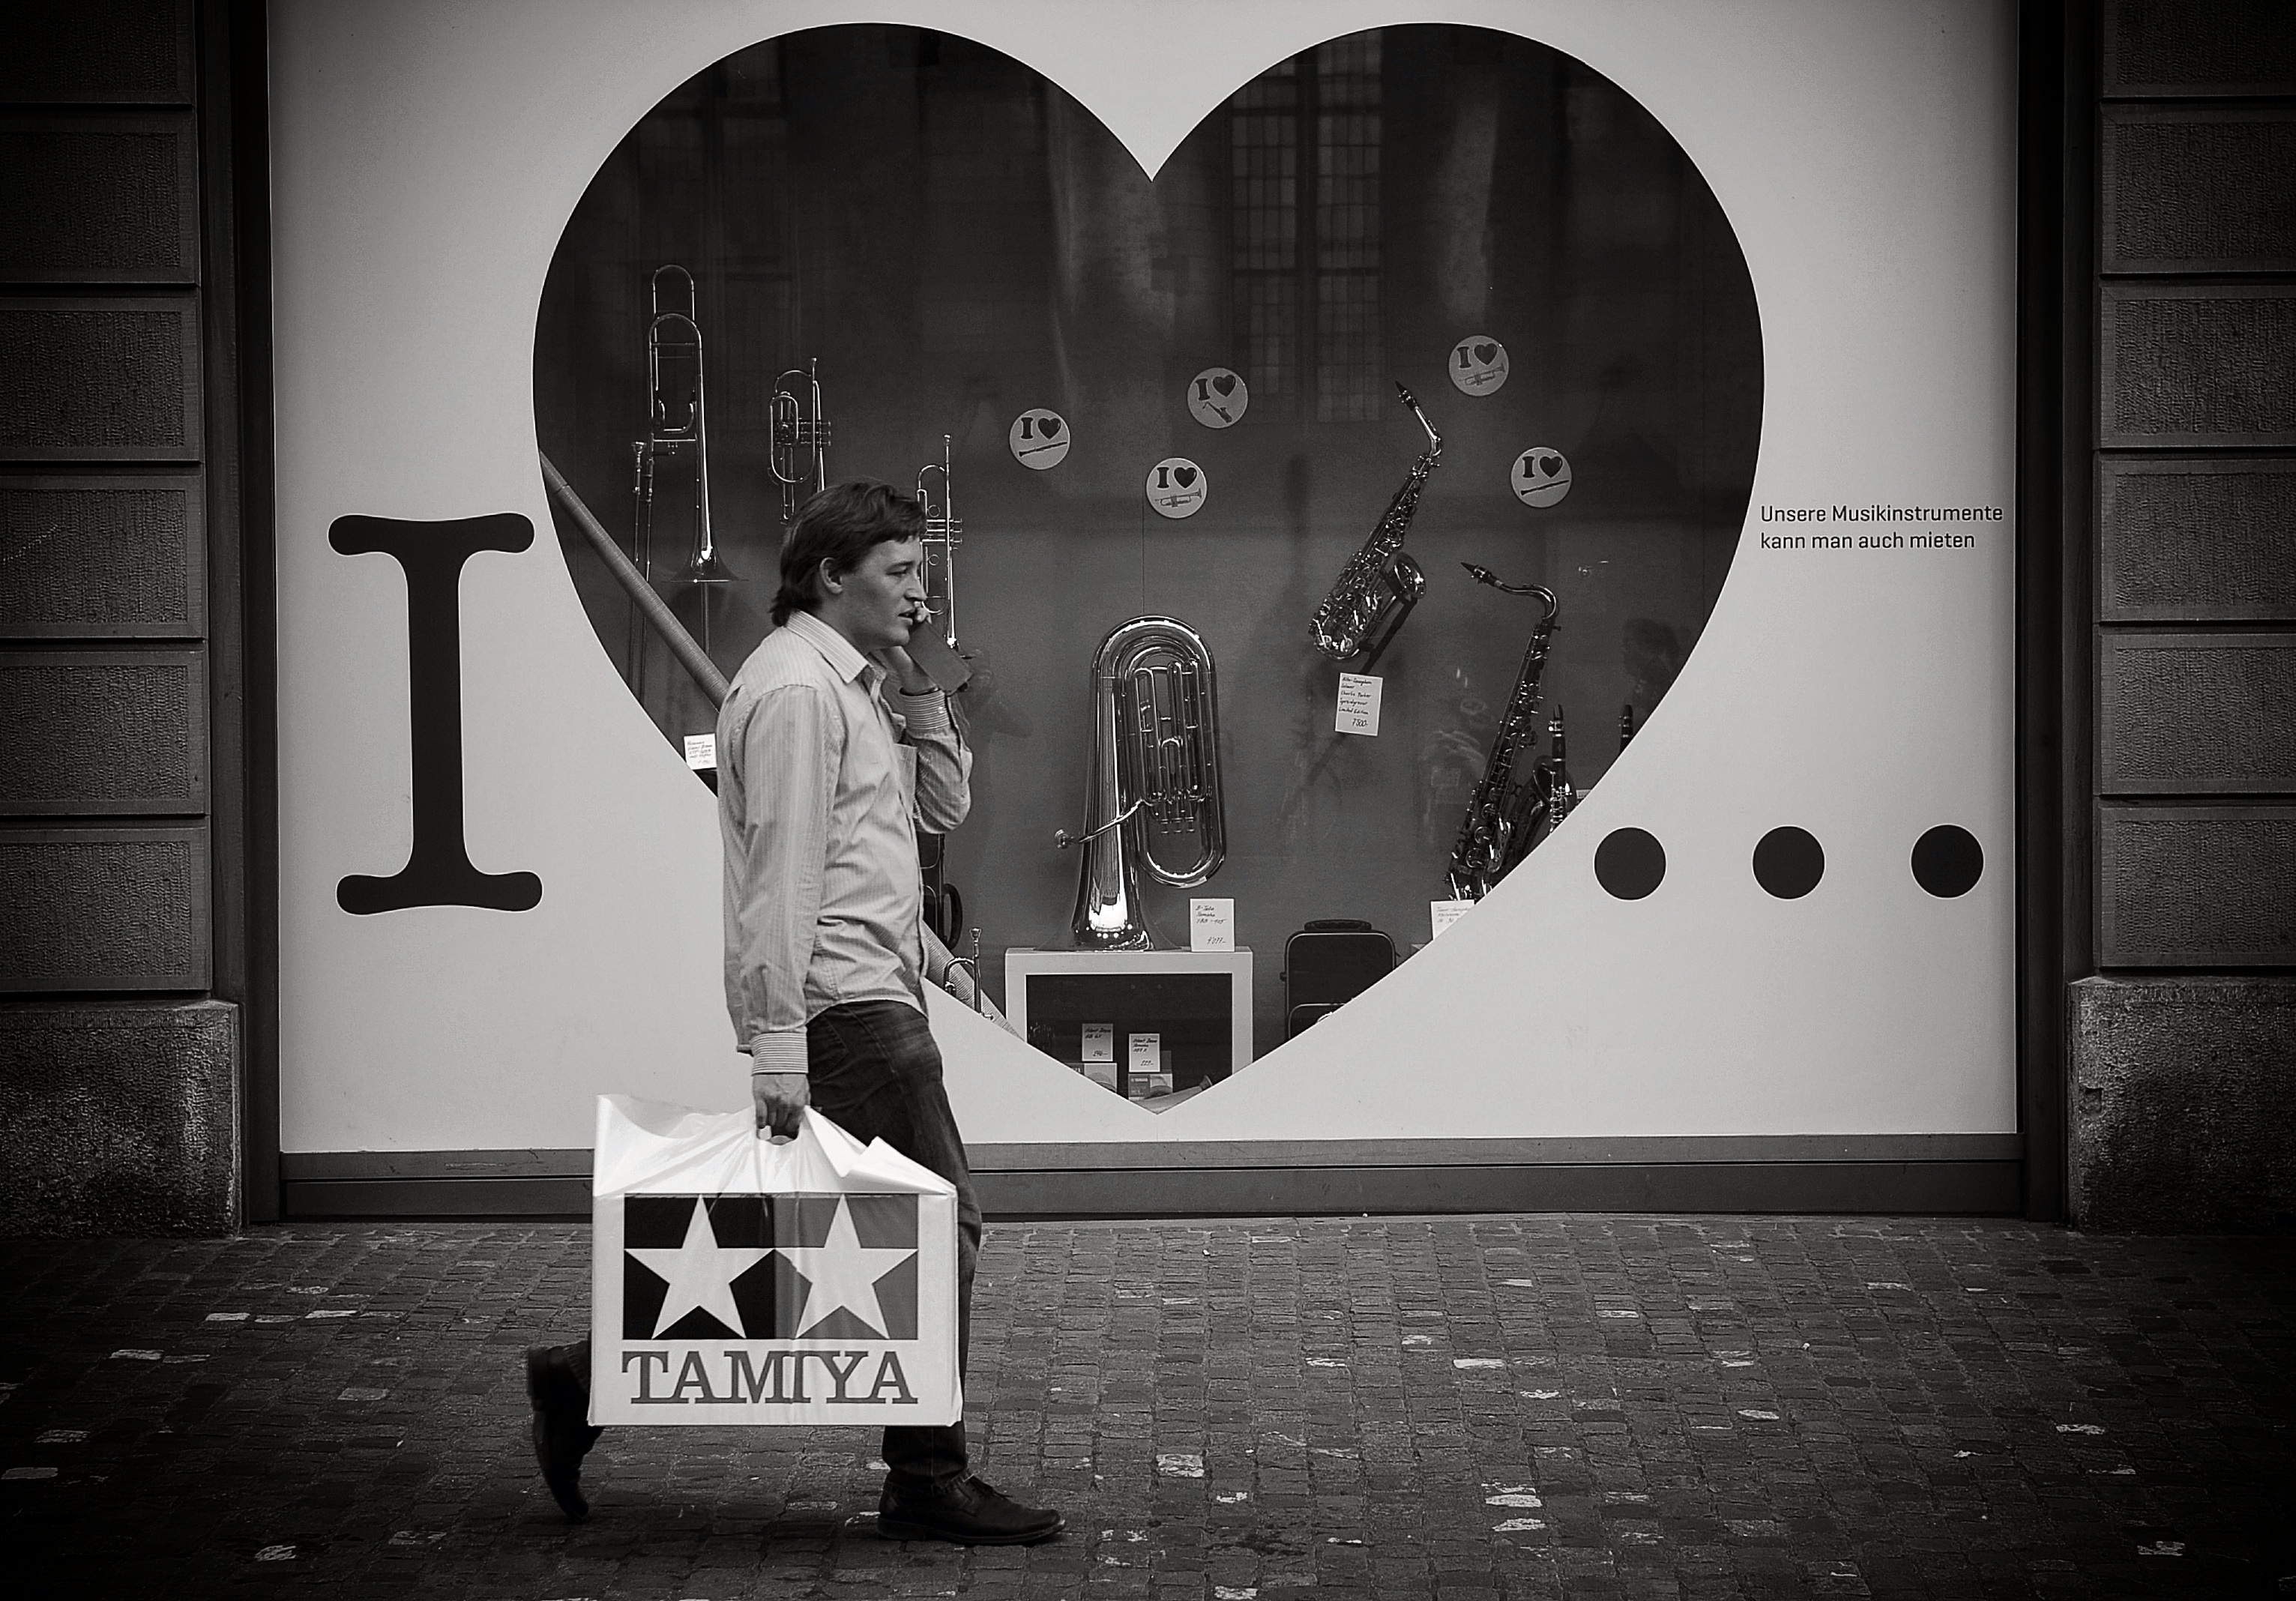
light, black and white, people, white, street, photography, city, urban, darkness, black, monochrome, streetphotography, bw, candid, swiss, stadt, photograph, streetart, schweiz, switzerland, zurich, streetphoto, snapseed, image, schwarzundweiss, stphotographia, streetscene, shape, strassenszene, strassenfotografie, streetlife, streetpix, thomas8047, onthestreets, streetphotographer, 175528, zurichstreet, fascinationstreet, nikond300s, z ri, z richzurich, streetartz ri, tamiya, musikhugag, monochrome photography, film noir